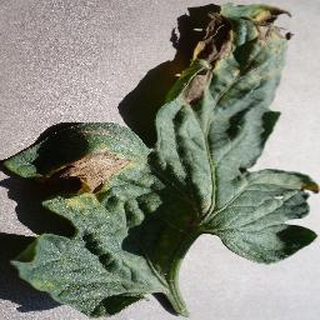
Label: tomato_early_blight